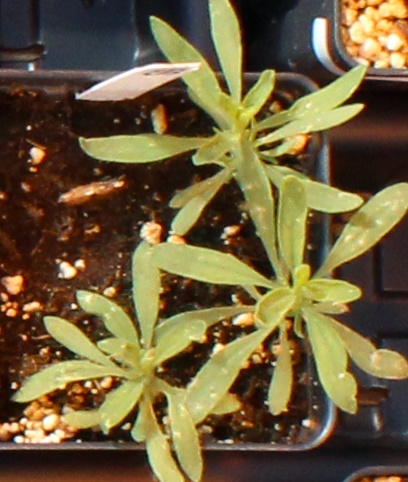
Label: Kochia